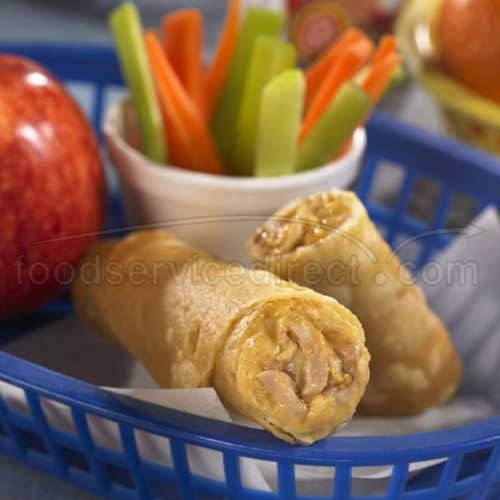
Item Name: Tyson Cheese Chicken Crispitos, 2.75 Ounce -- 72 per case.
Value: 72.0
Unit: Count

Price: 114.515